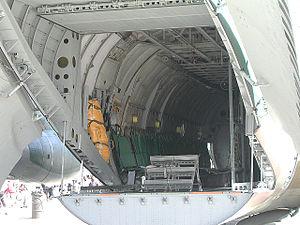
Le Kawasaki C-1 est un avion de transport militaire tactique du constructeur japonais Kawasaki Heavy Industries Aerospace Company, filiale du Kawasaki Heavy Industries.